Intercultural relations

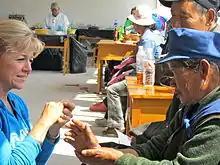
A cross-cultural interaction in Yunnan Province, China

Intercultural relations, sometimes called intercultural studies, is a field of social science. It is a multi-disciplinary academic field designed to train students to understand, communicate, and accomplish specific goals outside their own cultures. Intercultural relations involves, at a fundamental level, learning how to see oneself and the world through the eyes of another. It seeks to prepare students for interaction with cultures both similar to their own (e.g. a separate socioeconomic group in one's own country) or very different from their own (e.g. an American businessman in a small Amazon tribal society). Some aspects of intercultural relations also include, their power and cultural identity with how the relationship should be upheld with other foreign countries.